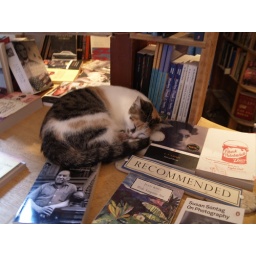
The cat sleeping in the book store